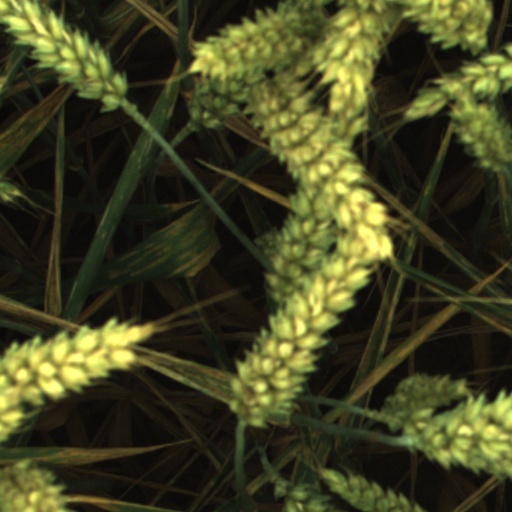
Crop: wheat